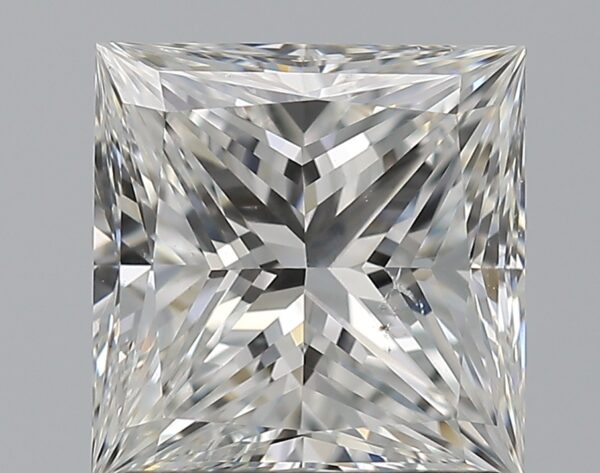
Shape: princess
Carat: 1.5
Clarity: SI1
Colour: F
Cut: VG
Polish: EX
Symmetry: GD
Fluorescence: N
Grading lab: GIA
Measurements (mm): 6.58 x 6.39 x 4.52